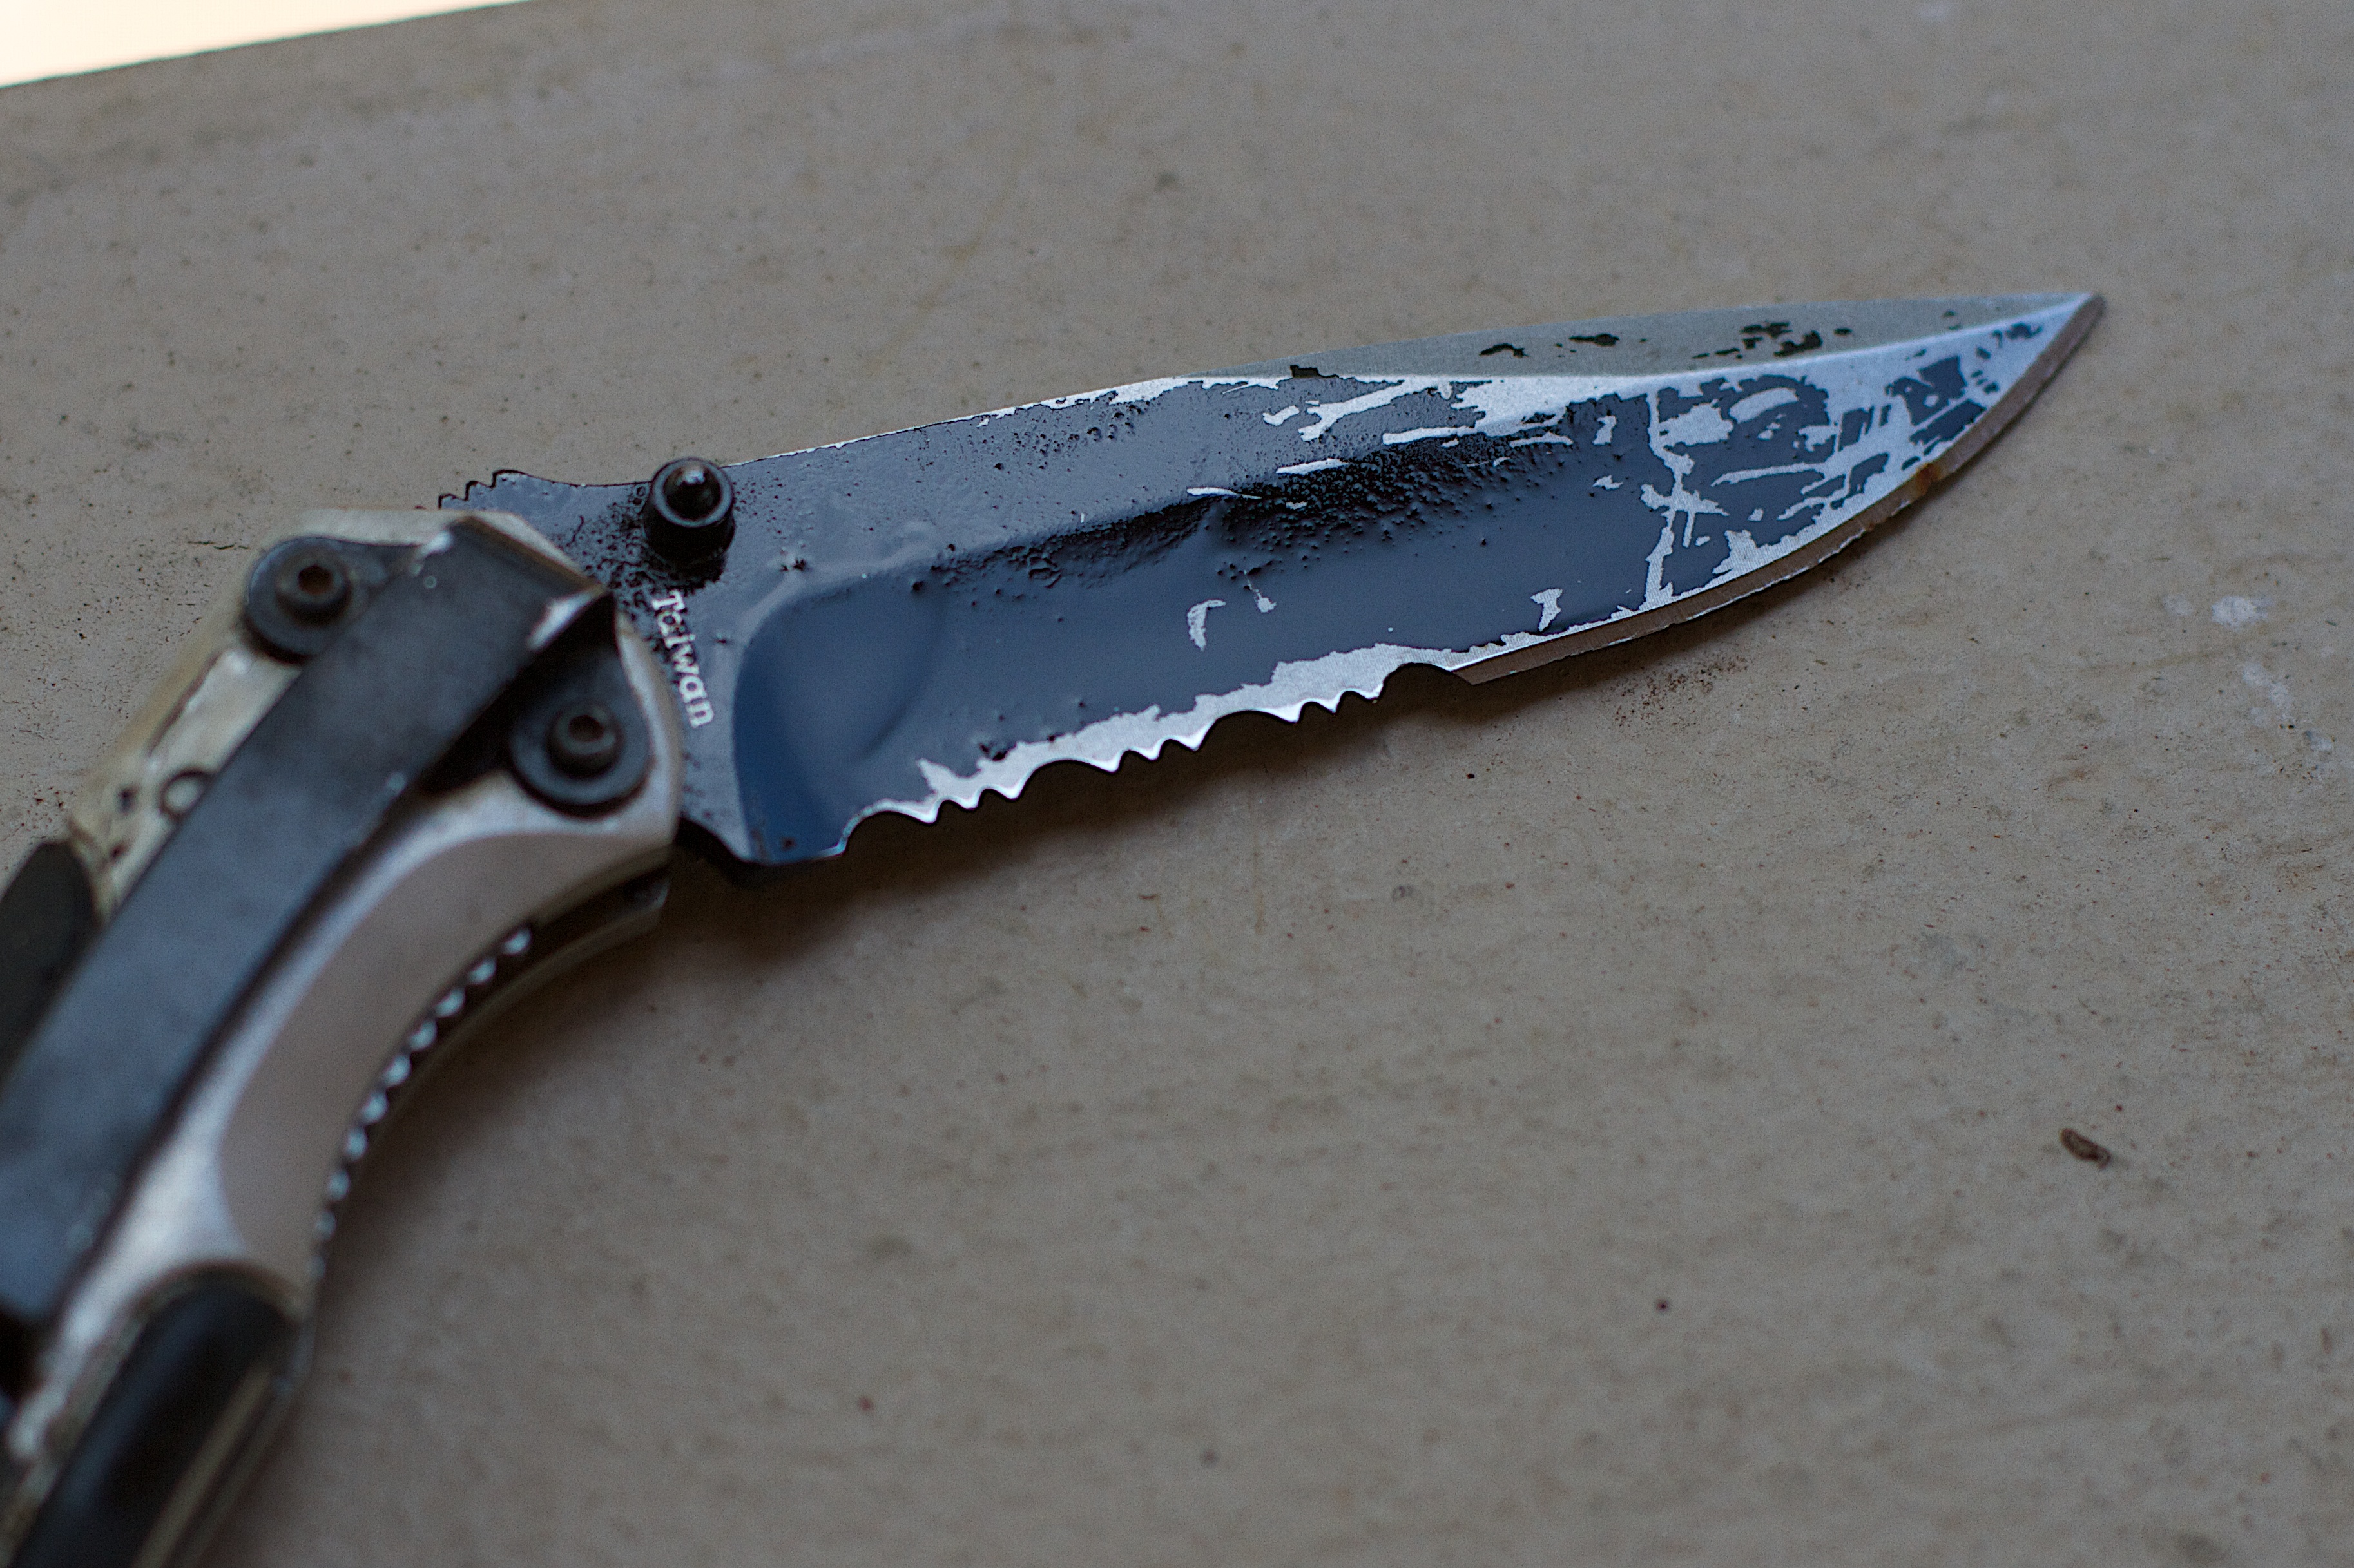
wing, tool, weapon, knife, blade, dagger, automotive exterior, cold weapon, bowie knife, hunting knife, melee weapon